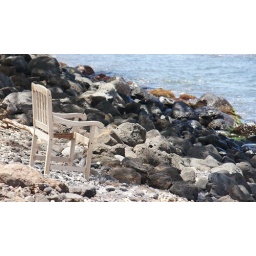
Broken chair on the beach in Maui